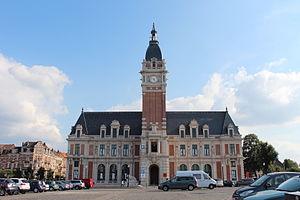
Ancienne maison communale de Laeken. Construit en 1907 par Paul BONDUELLE (Style: Eclectisme). Décision définitive de protection
L'hôtel communal de Laeken ou la quatrième maison communale de Laeken est située sur la place Émile Bockstael à Laeken et a été construite entre 1907 et 1912.